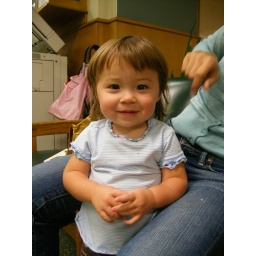
met a cute girl in MSU UNION